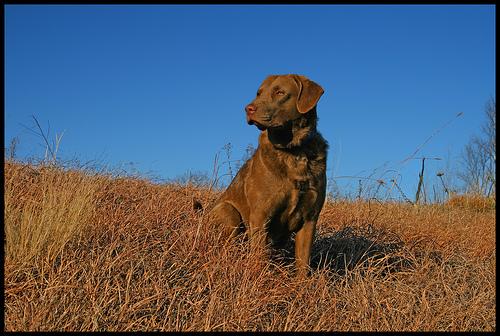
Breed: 215-n000075-Chesapeake_Bay_retriever